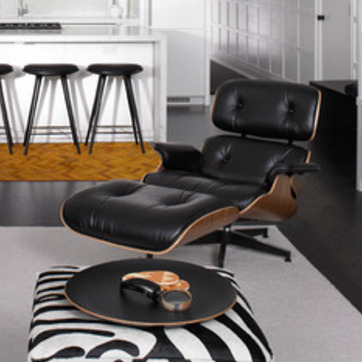
Material: leather